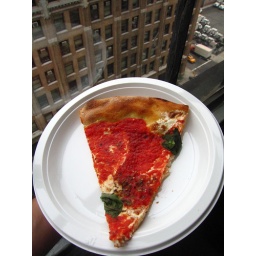
The office ordered pizza in yesterday. From the chain Patsy's on 23rd Street.